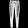
Label: Trouser